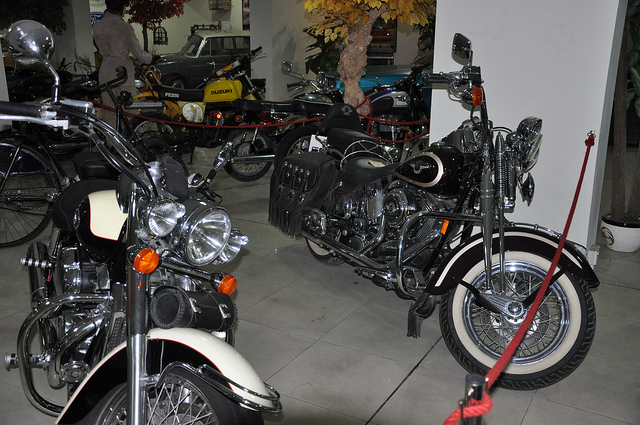
user: Given an image and a question. Answer the question in a short answer. Question: What type of motorcycles are these? Short Answer:
assistant: harleys